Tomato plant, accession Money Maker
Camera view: vertical (180 deg); turntable rotation: 0 degrees
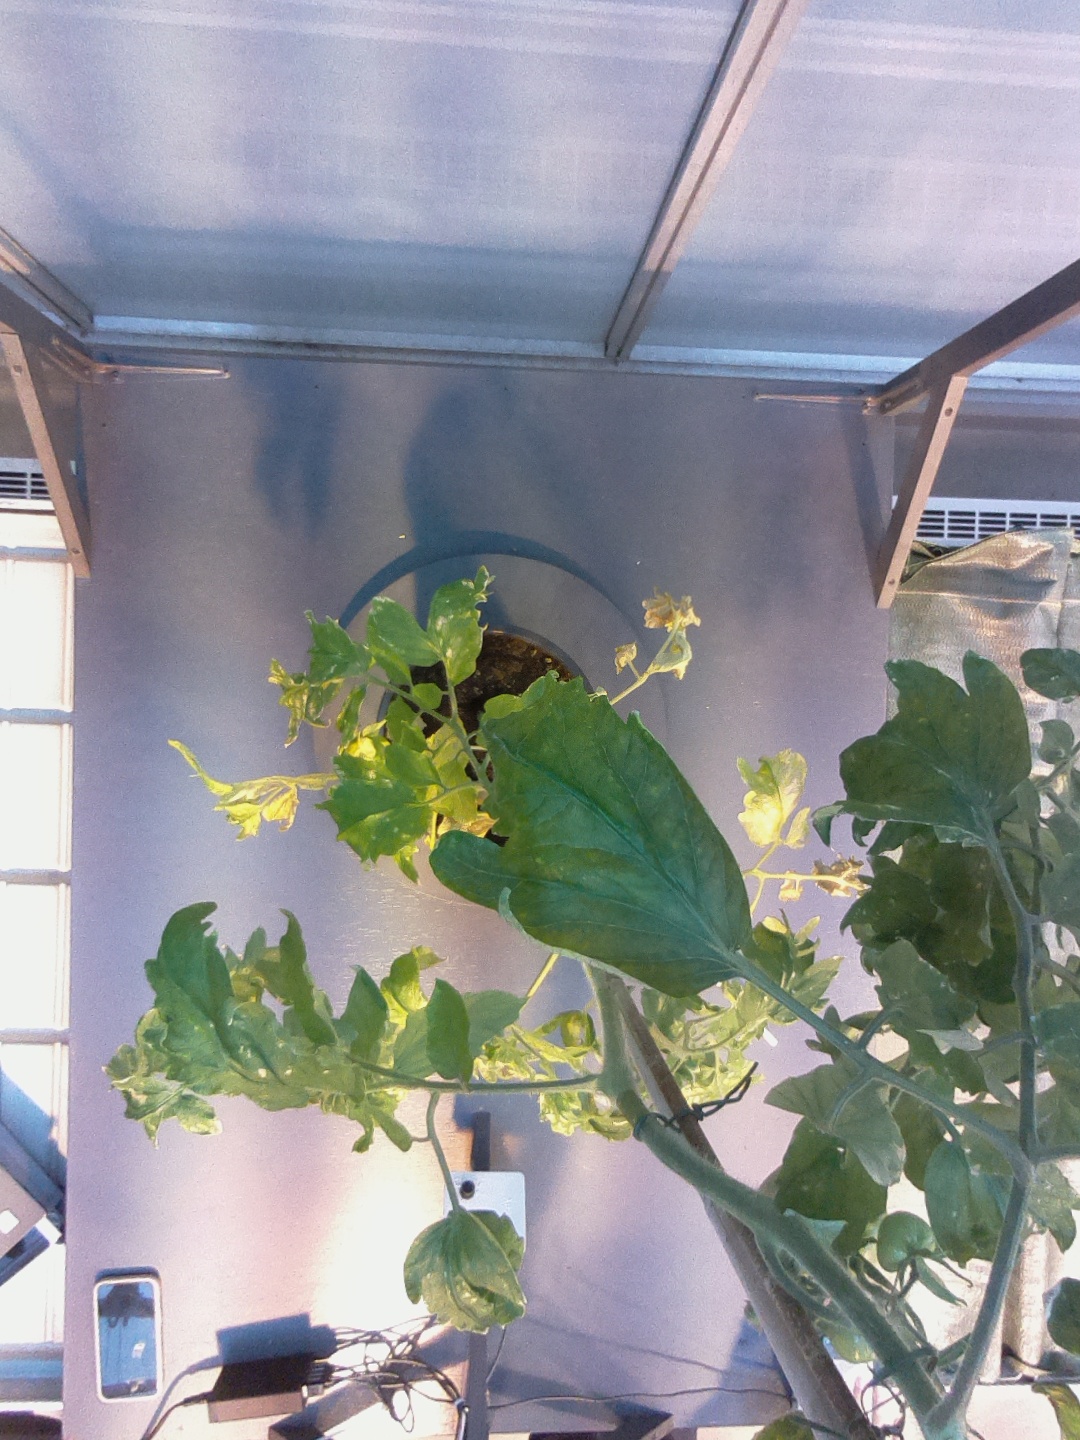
BBCH growth stage 77: 70%-80% of final fruit size